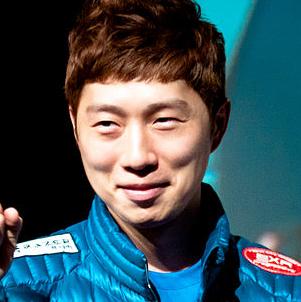
Age: 30